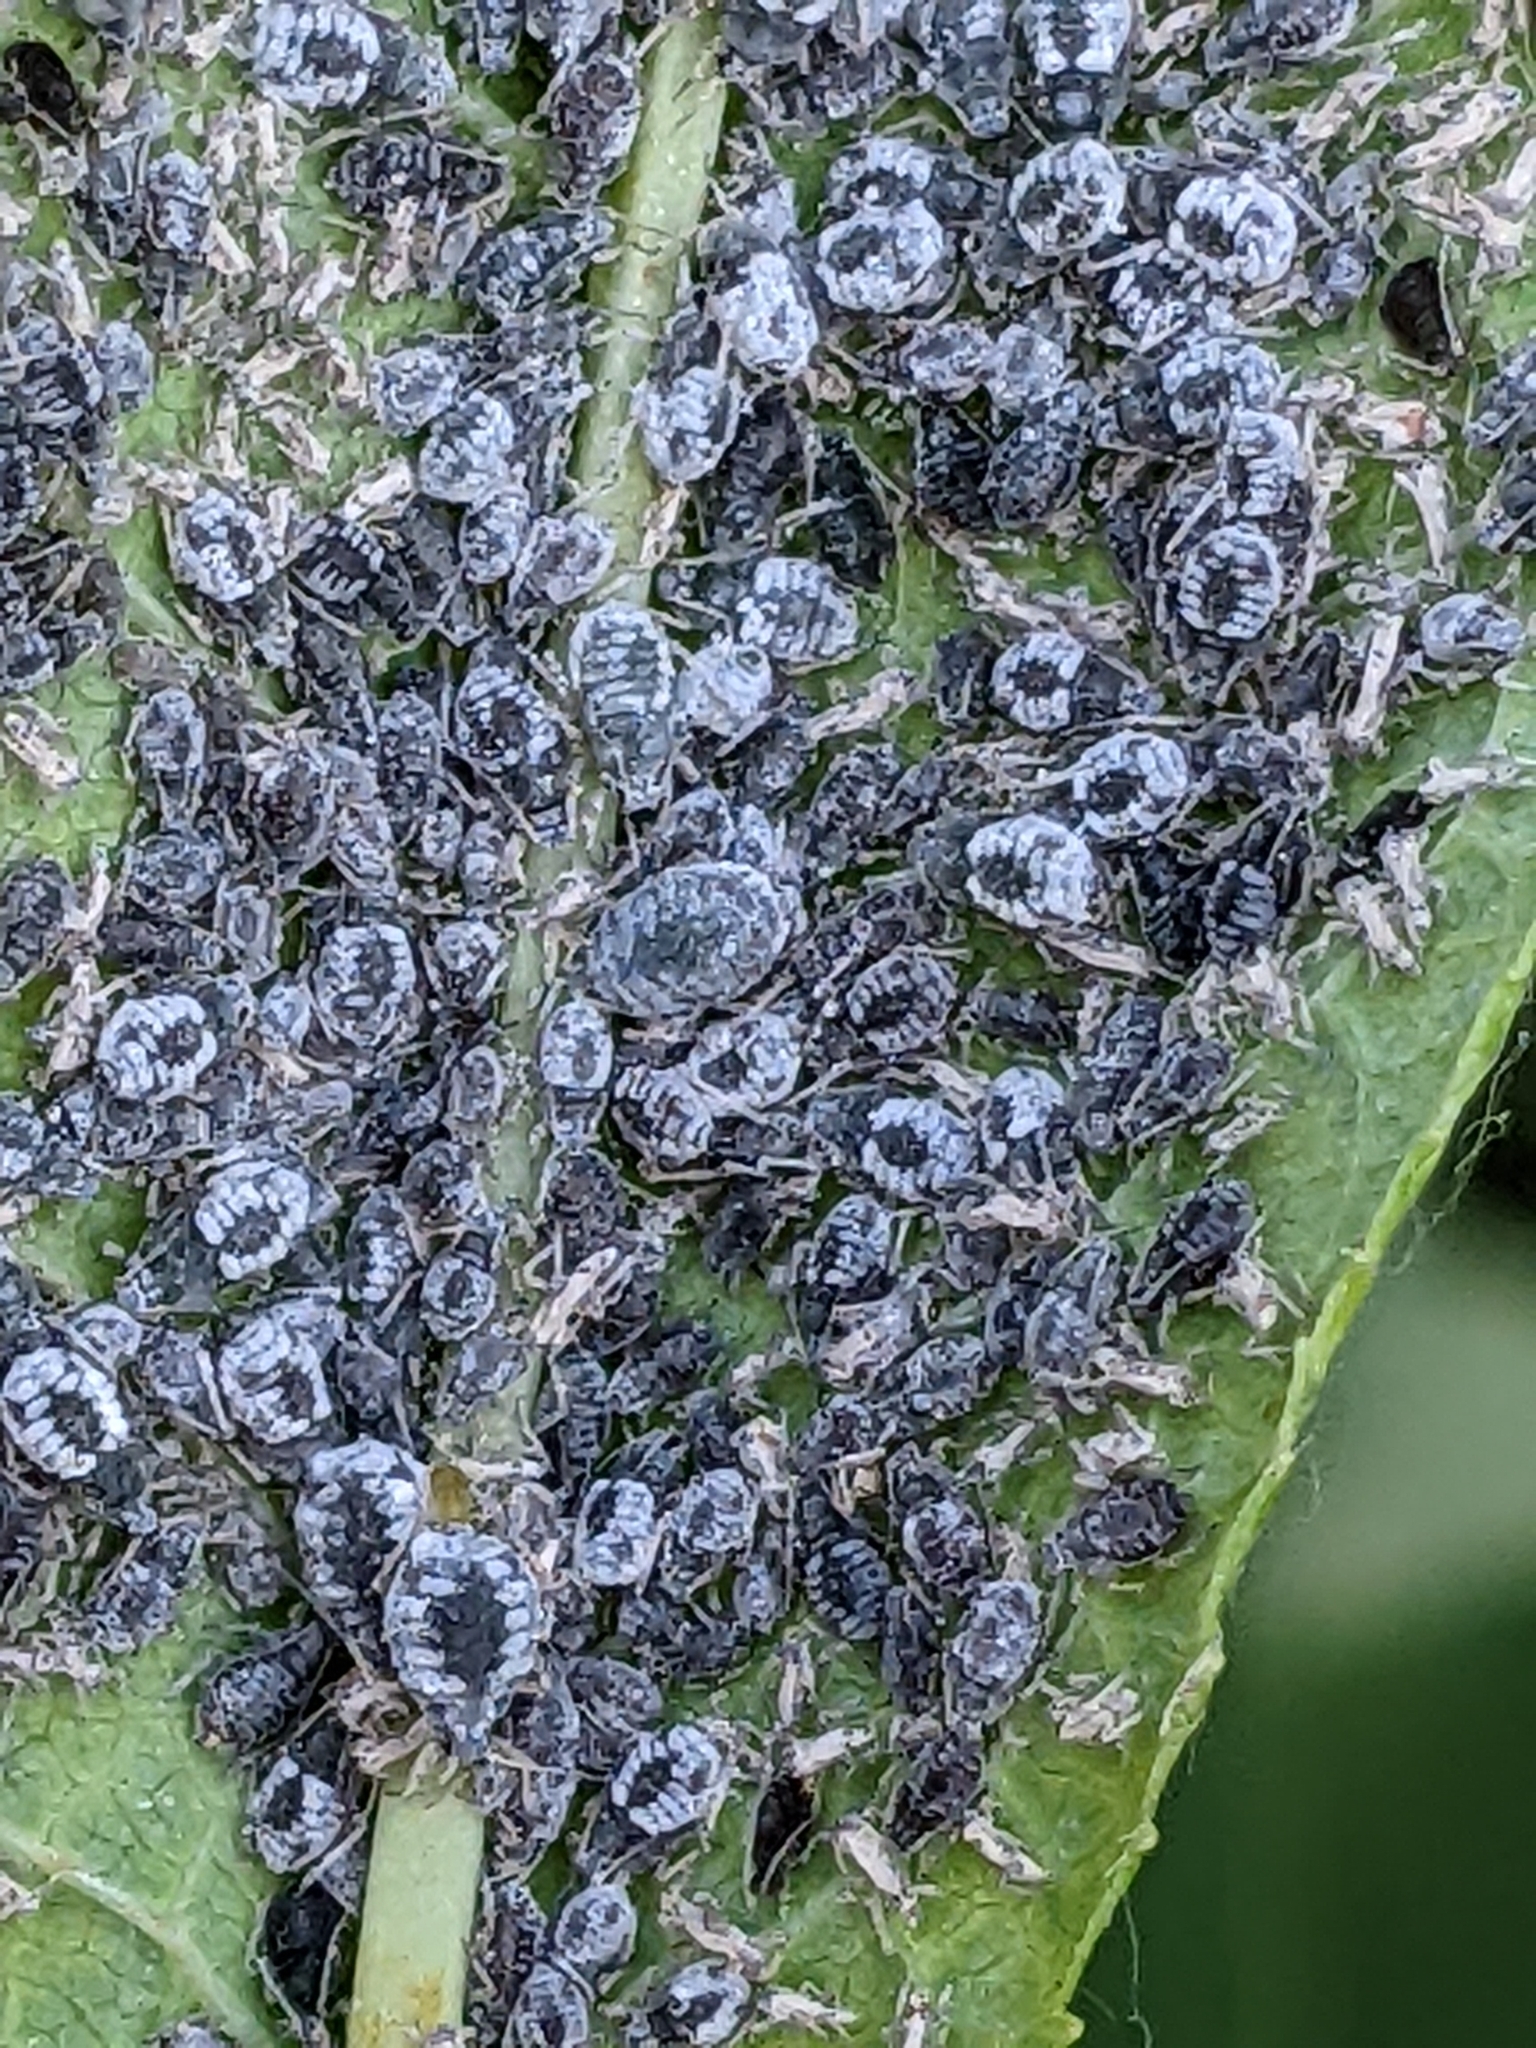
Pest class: bird_cherry_oat_aphid